Zoological specimen

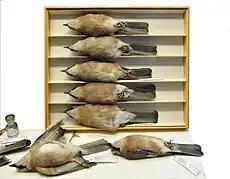
Study skins of "Garrulus glandarius" in Museum für Naturkunde, Berlin

Bird and mammal specimens are conserved as dry study skins, a form of taxidermy. The skin is removed from the animal's carcass, treated with absorbents, and filled with cotton or polyester batting (In the past plant fibres or sawdust were used). Bird specimens have a long, thin, wooden dowel wrapped in batting at their center. The dowel is often intentionally longer than the bird's body and exits at the animal's vent. This exposed dowel provides a place to handle the bird without disturbing the feathers. Mammal study skins do not normally utilize wooden dowels, instead preparators use wire to support the legs and tail of mammals. Labels are attached to a leg of the specimen with thread or string. Heat and chemicals are sometimes used to aid the drying of study skins.